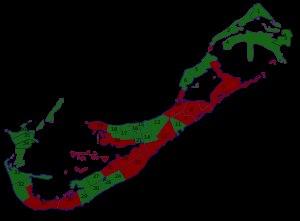
Les élections législatives bermudiennes de 2017 se déroulent le 18 juillet 2017 aux Bermudes. Elles donnent lieu à une alternance, le Parti travailliste progressiste, dans l'opposition, remportant la majorité à la chambre. David Burt devient Premier ministre des Bermudes.